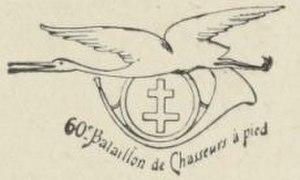
Cigogne d'Alsace, de la fidélité doux emblème
Le 60ᵉ bataillon de chasseurs à pied est une unité militaire française du corps des chasseurs à pied. Elle participe à la Première et à la Seconde Guerre mondiale.